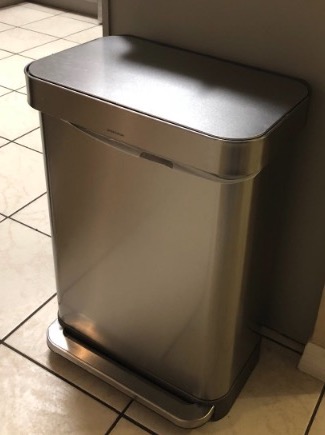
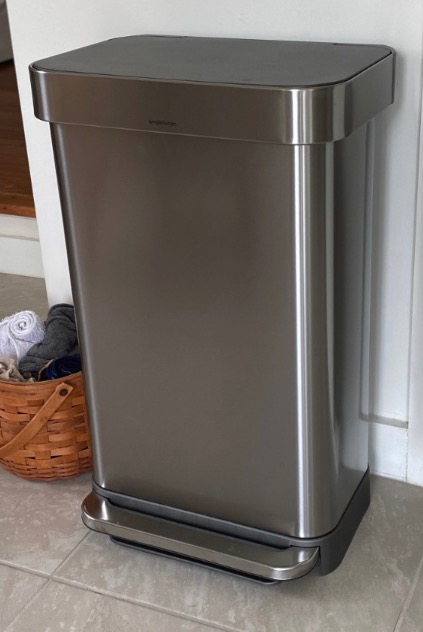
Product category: misc
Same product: yes